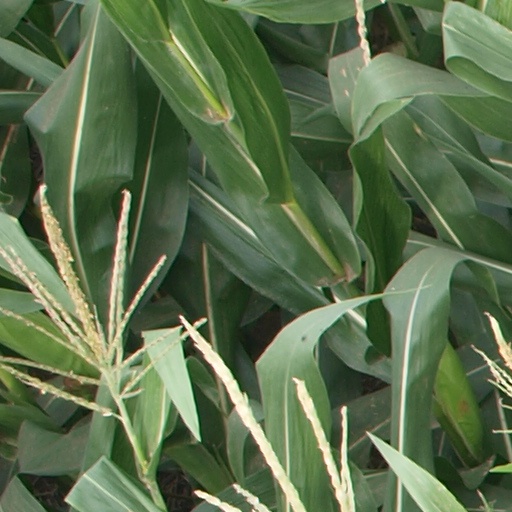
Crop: maize; corn